Joanna Cannon

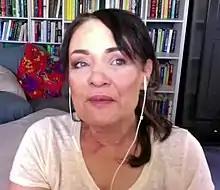
Cannon speaks to the British Library in 2022

Joanna Cannon grew up in Derbyshire; her father was a plumber and her mother owned a giftshop. She left school aged 15, and returned to study for her A-Levels in her thirties. She attended Denstone College, Uttoxeter, and the University of Leicester Medical School, from which she graduated in 2010. She worked as a junior doctor, before specialising in psychiatry and then ceasing to practise. She lives in the Peak District with her family and her dog.